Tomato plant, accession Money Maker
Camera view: tilt-top (135 deg); turntable rotation: 210 degrees
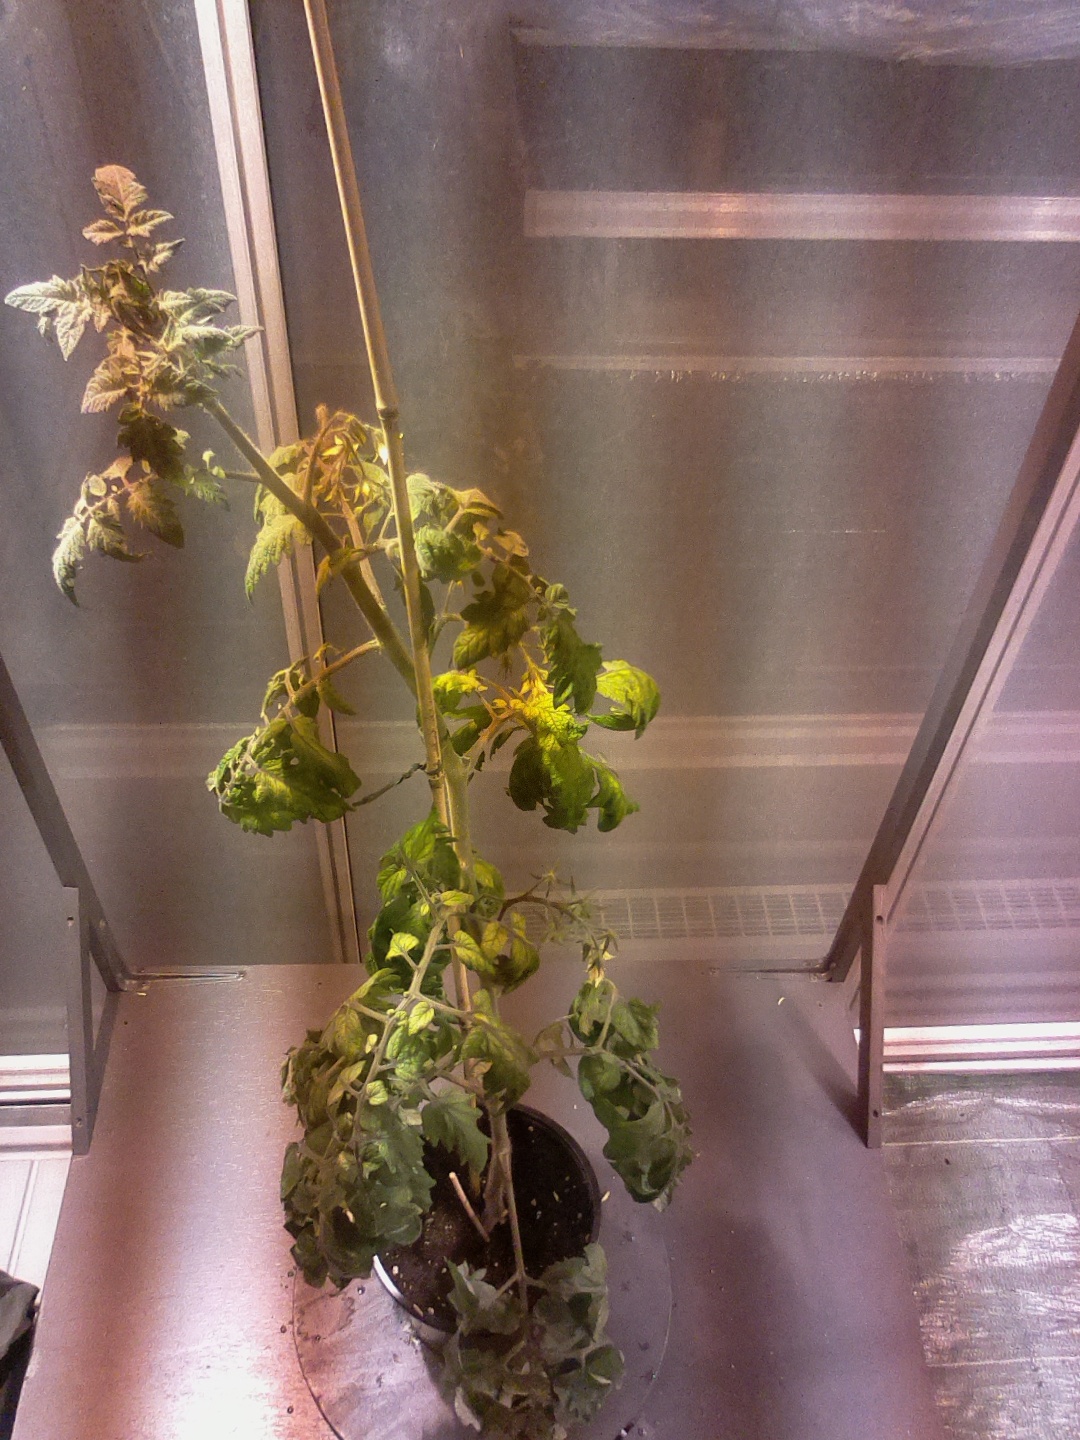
BBCH growth stage 70: Fruits at the main stem or branches visibles